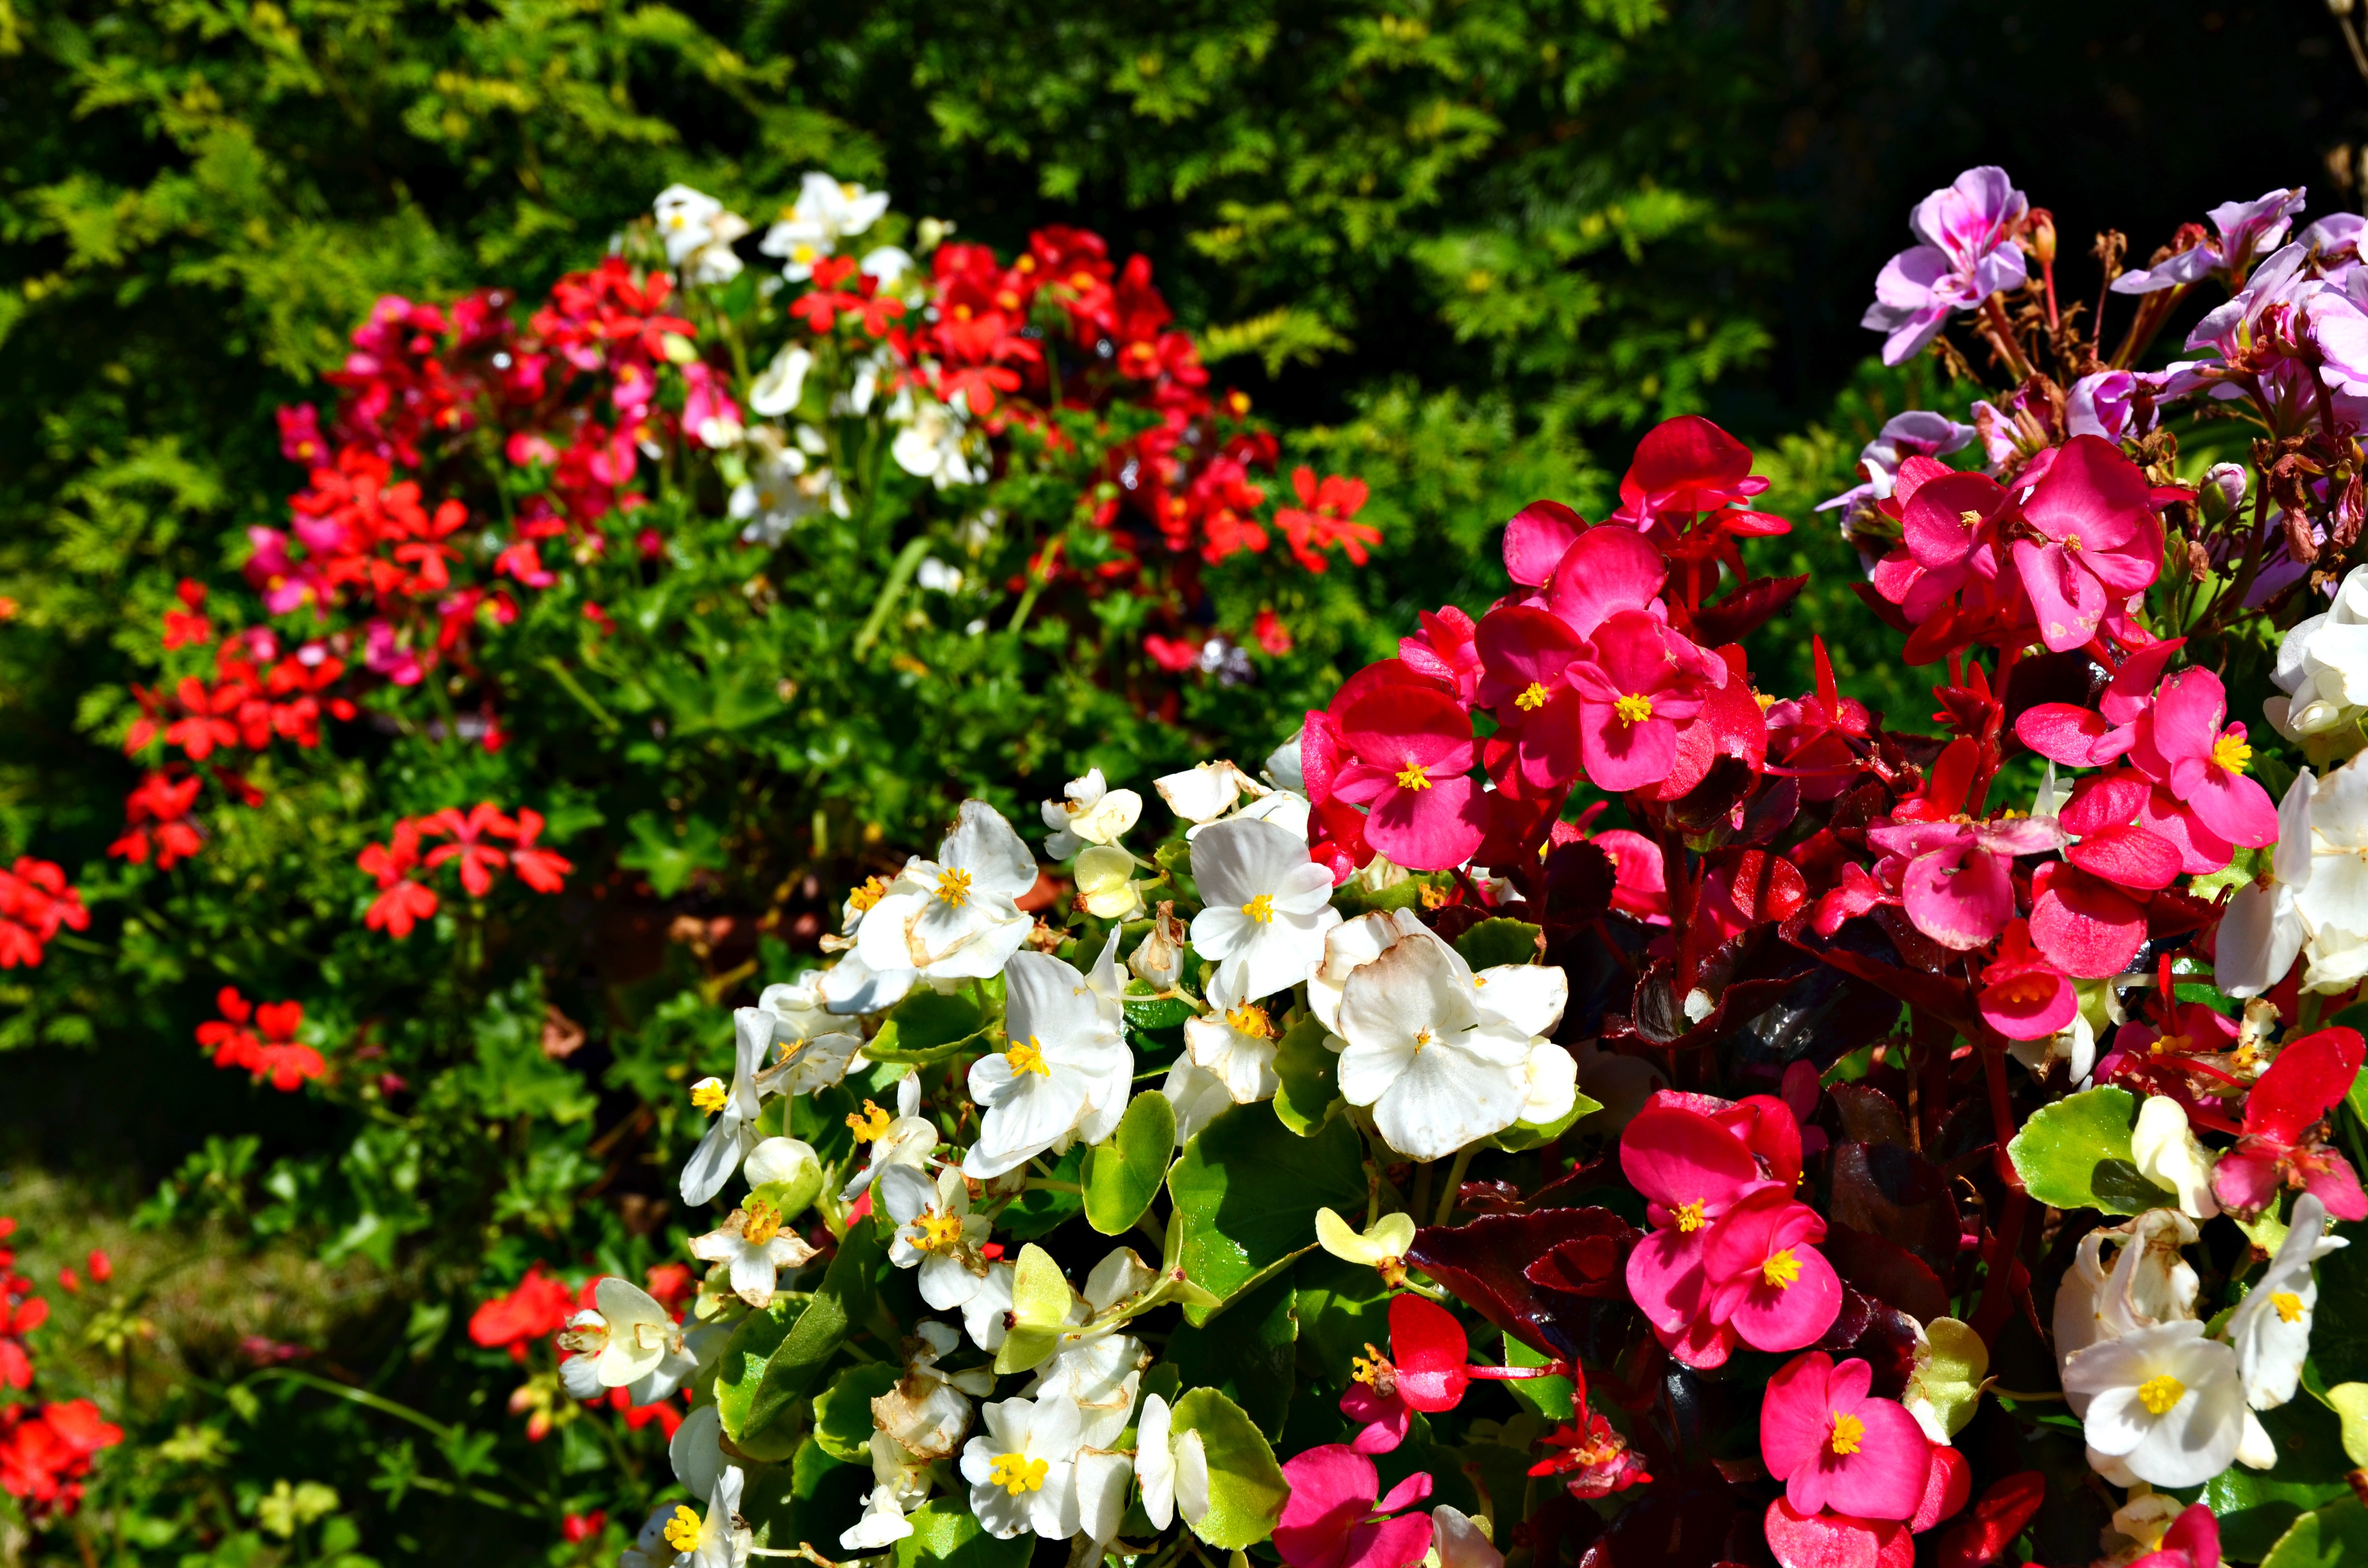
blossom, plant, leaf, flower, petal, botany, garden, flora, wildflower, shrub, begonias, floristry, phlox, flowering plant, flowerpots, annual plant, land plant